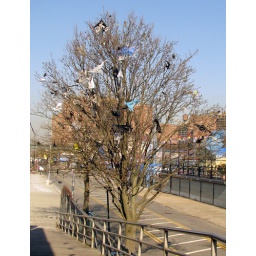
I noticed this tree full on plastic bags from Boardwalk in Coney Island, Brooklyn, New York